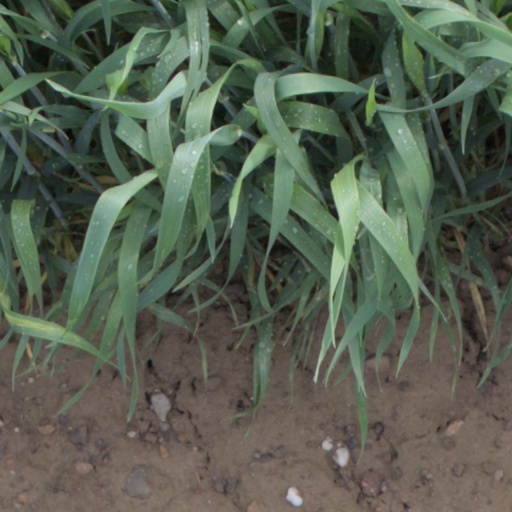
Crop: wheat